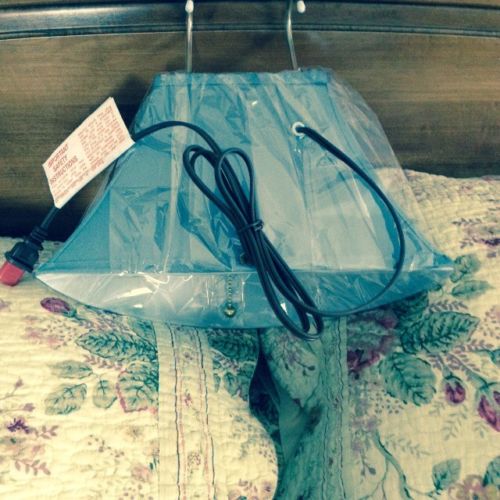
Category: lamp